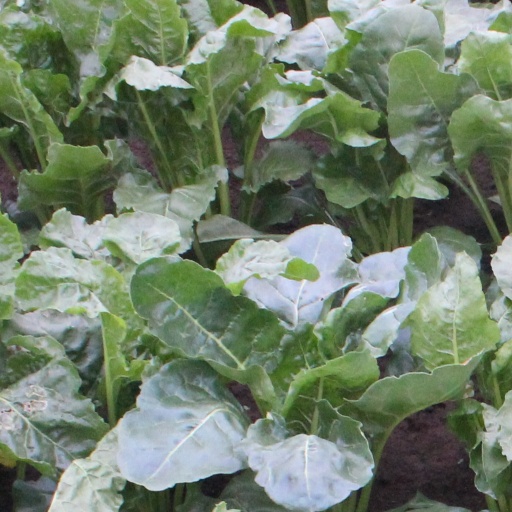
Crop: sugar beet